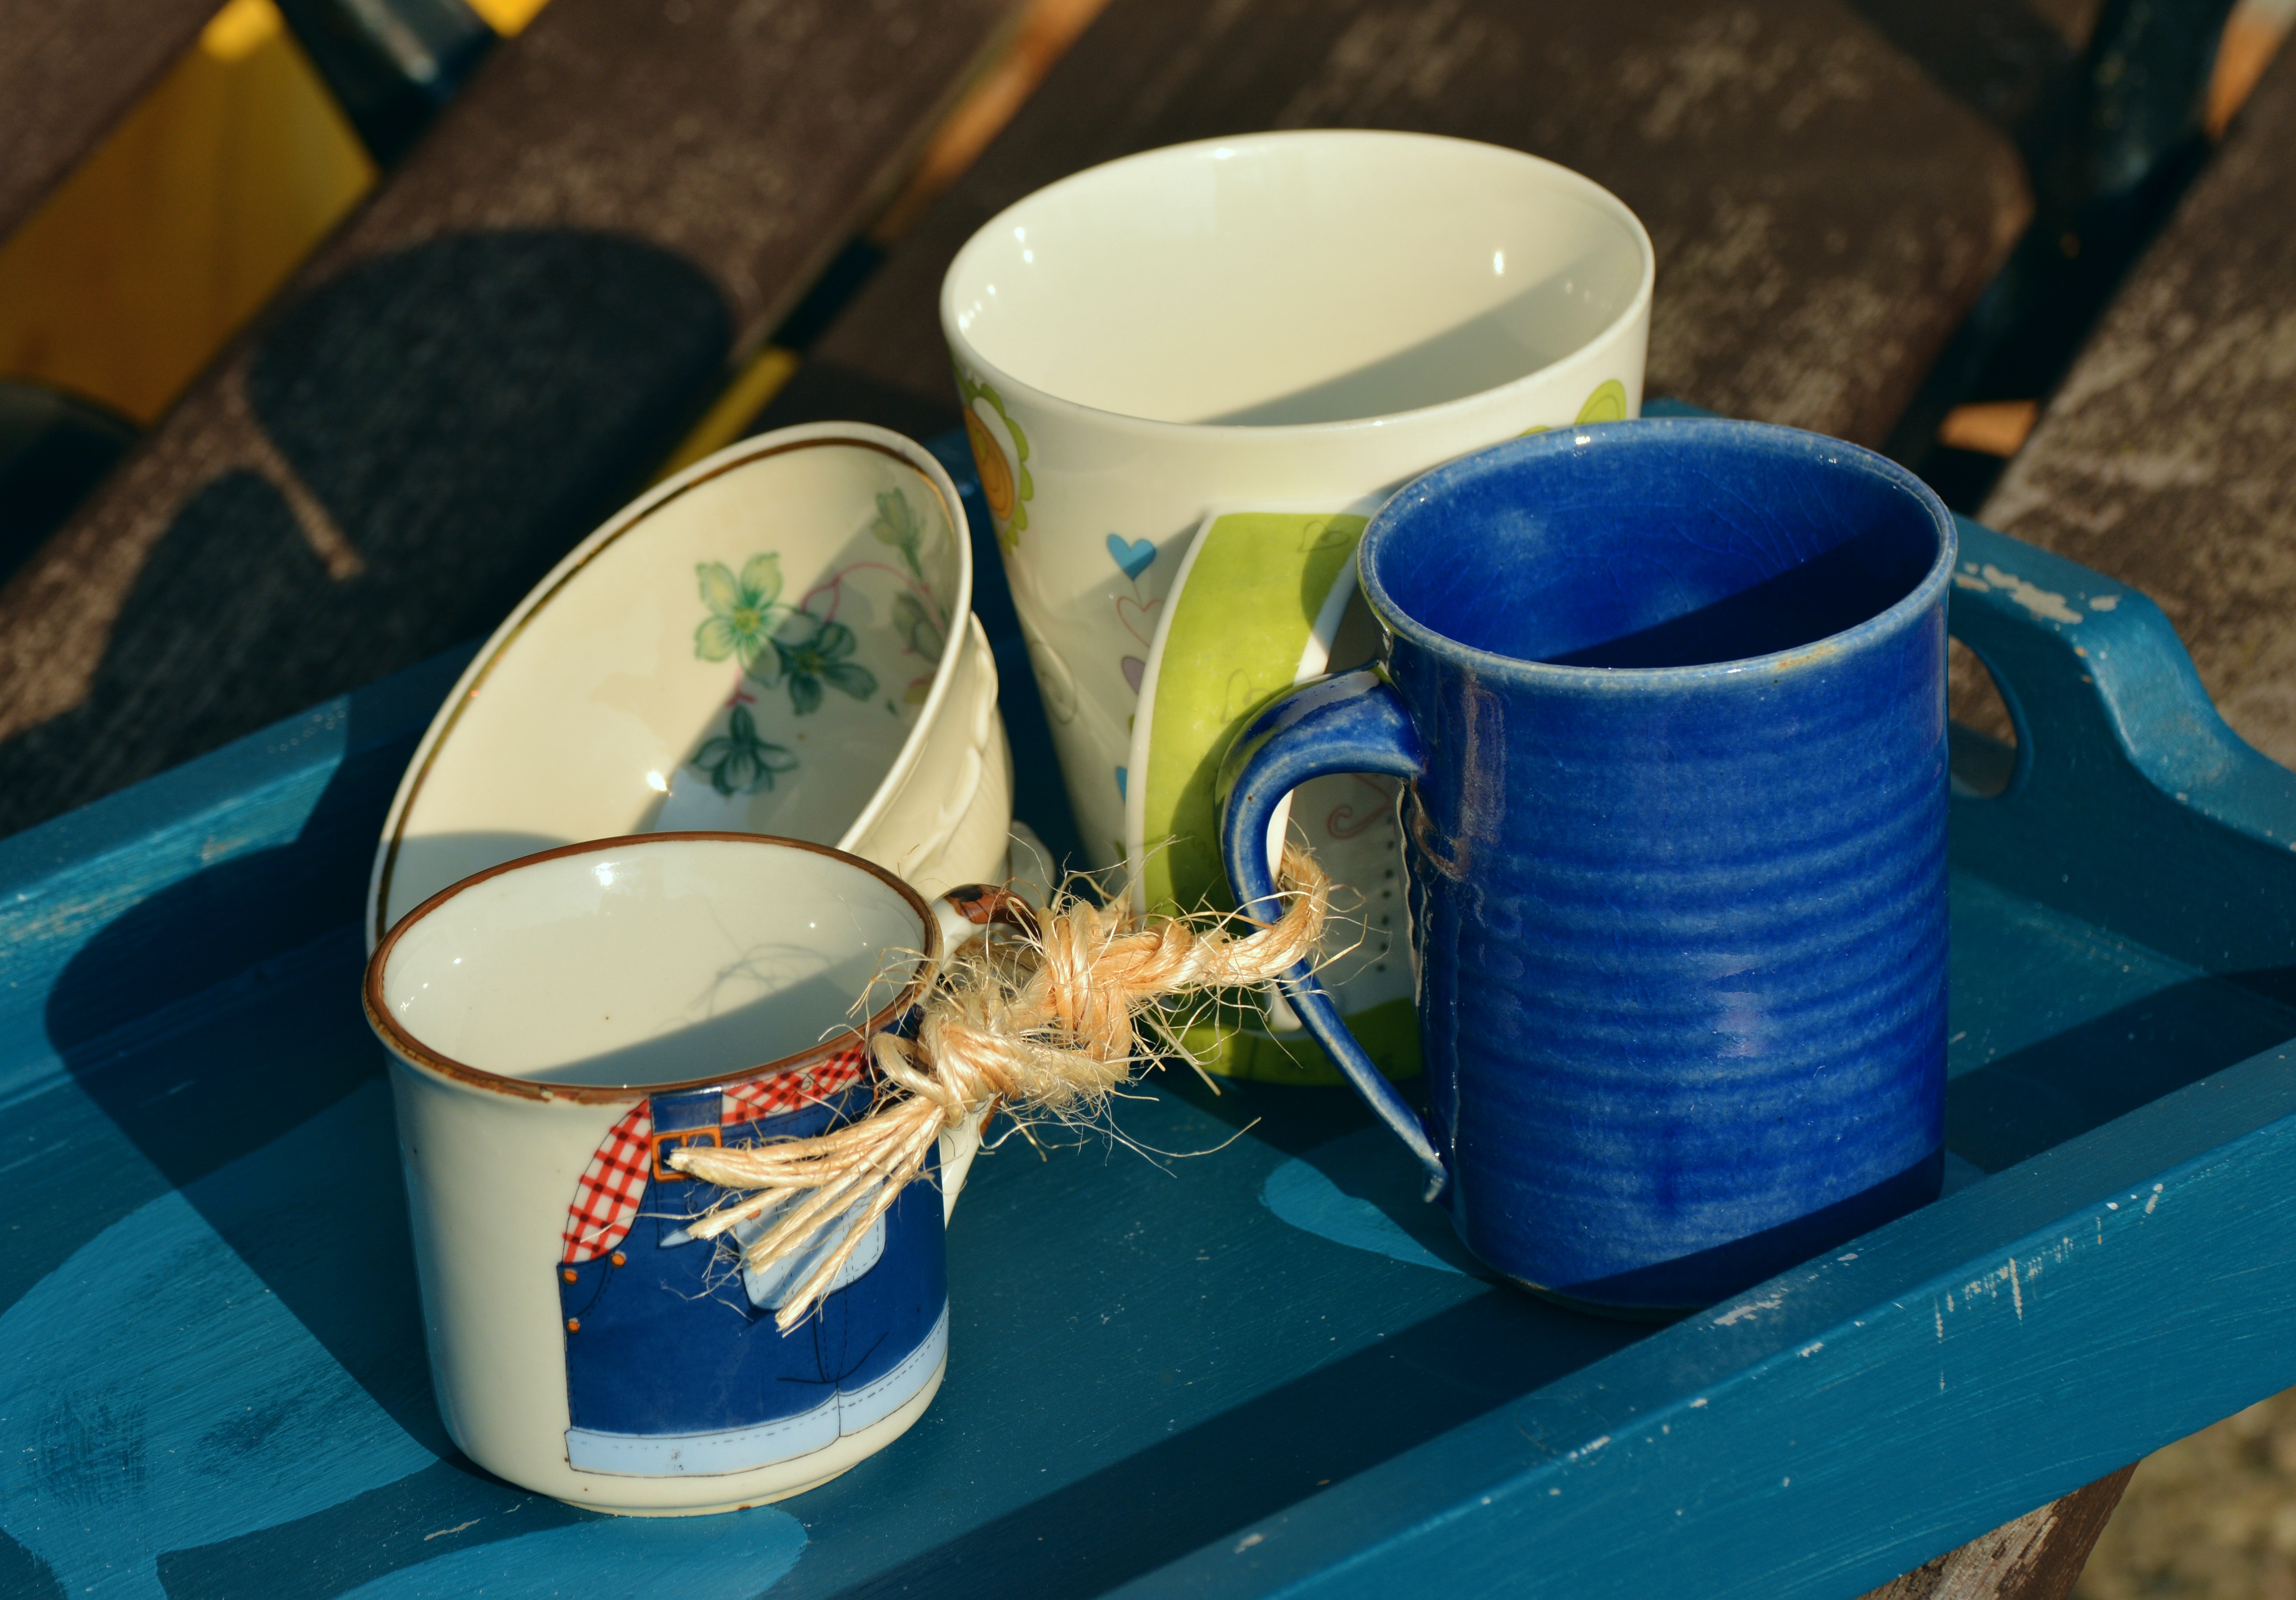
cup, green, color, community, ceramic, drink, blue, together, pottery, security, cord, family, art, psychology, symbolism, protection, knot, unit, old and young, responsibility, symbolic, shared apartment, wg, family law, young and old, psychotherapy, family therapy, knotted